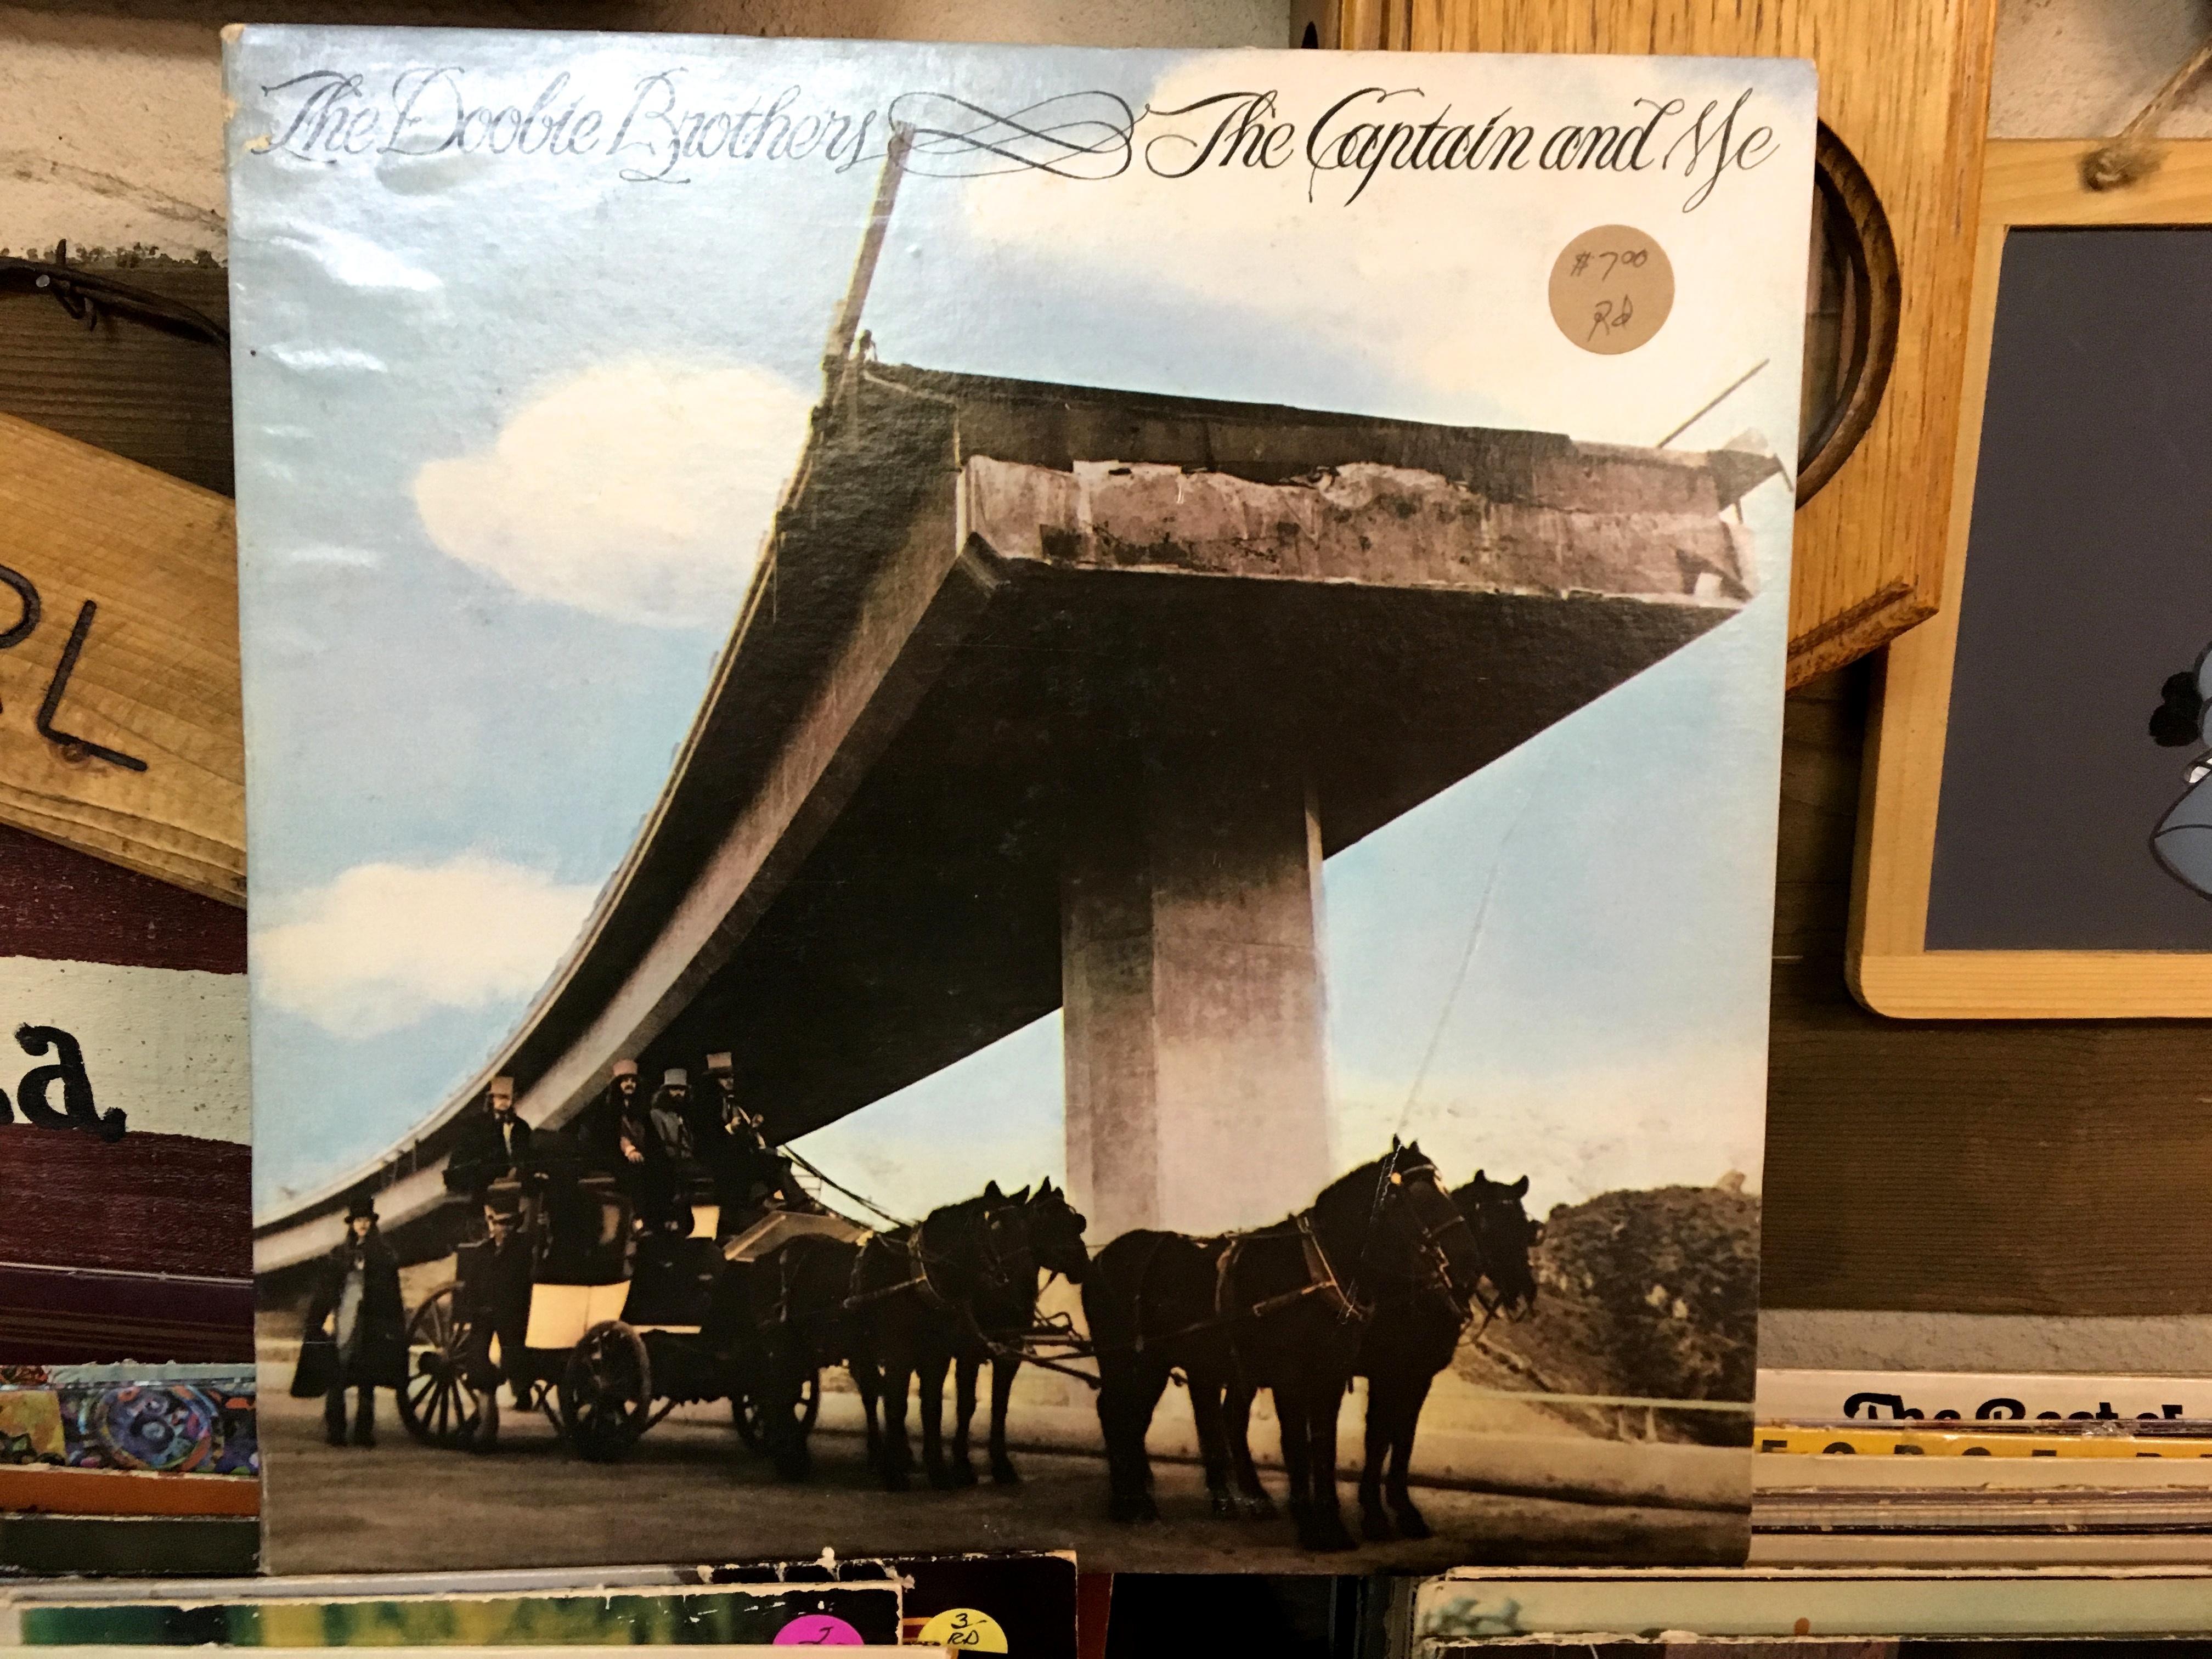
vinyl, wood, art, design, image, tourist attraction, screenshot